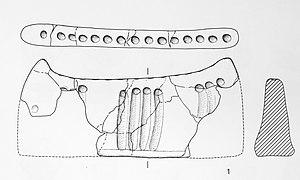
Croissant d'argile découvert à Cortaillod-Est. Tiré de ARNOLD B. 1986
Le village de Cortaillod-Est est un site archéologique du Bronze final, situé au large du lieu-dit Petit-Cortaillod, dans le lac de Neuchâtel. Dans les années 1980, il a été le premier site de cette période à avoir été entièrement fouillé dans l’eau, enrichissant considérablement la connaissance des habitats palafittiques de l’âge du bronze, et participant de façon significative aux progrès de l’archéologie subaquatique. Le village est constitué d’une vingtaine de maisons organisées en huit rangées parallèles au rivage. Ces habitations sont ceinturées au nord par une digue-palissade, et s’ouvrent à différentes aires ouvertes aménagées sur le pourtour du site. La construction de Cortaillod-Est a débuté en l’an 1009 av. J.-C. et son occupation a duré environ un demi-siècle. Dès 985 av. J.-C., on constate un déplacement de la zone construite en direction de l’arrière-pays, qui correspond au site de Cortaillod-Plage. À partir de 870 av. J.-C. enfin, un troisième village est fondé à l’ouest de Cortaillod-Est qu’on a appelé Cortaillod-Les Esserts.